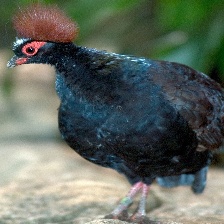
Species: CRESTED WOOD PARTRIDGE
Scientific name: ROLLULUS ROULOUL
ImageNet parent category: partridge